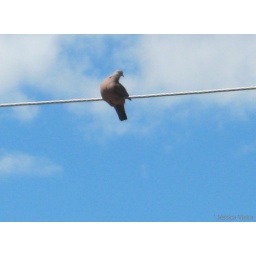
Little bird in the blue sky